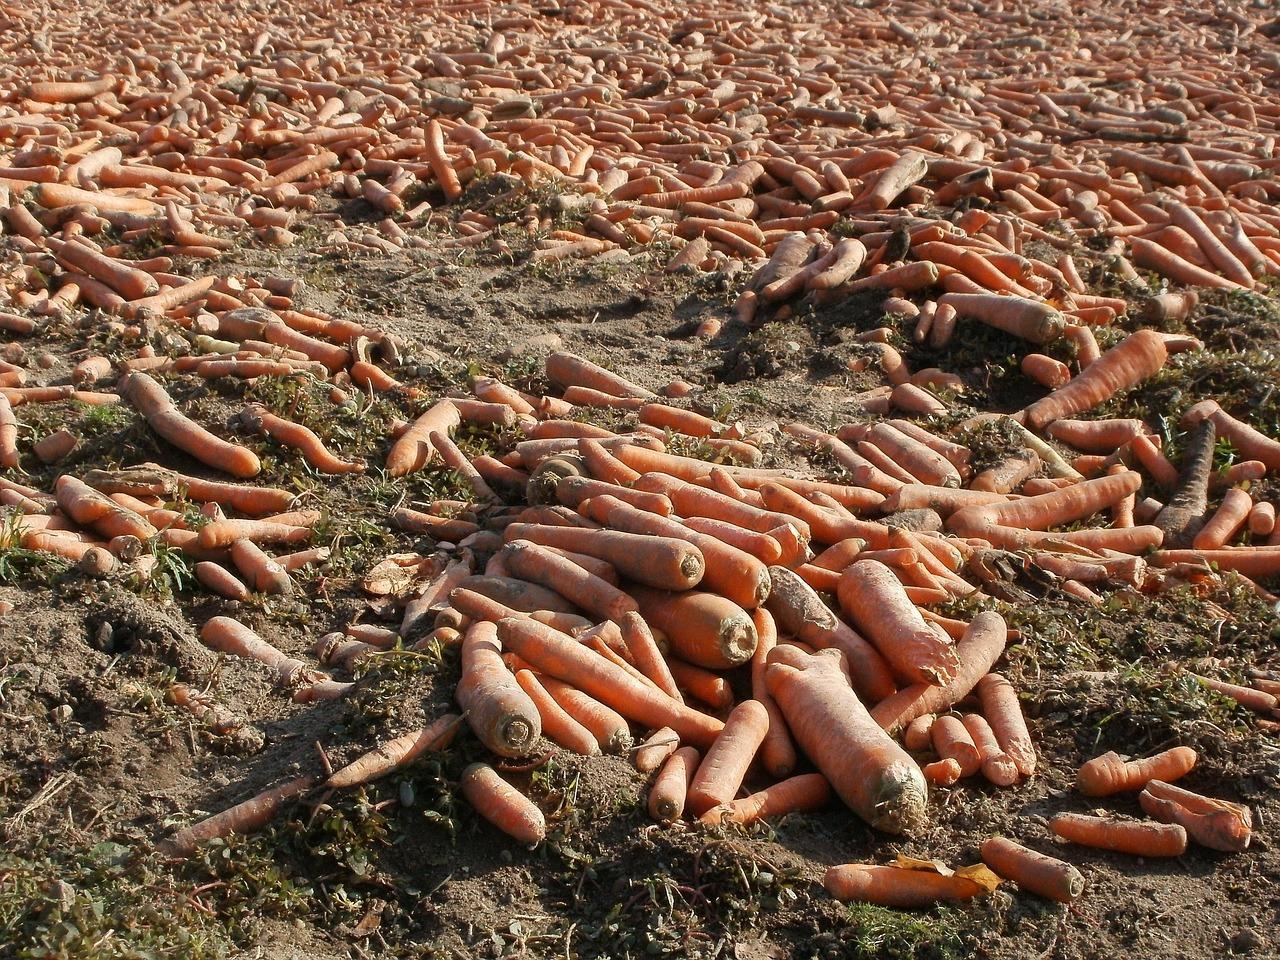
Mavuno ya zao aina ya karoti yakiwa yamekusanywa shambani, yakiandaliwa tayari kwa ajili ya usafirishaji kuelekea sokoni, ili ipate kuuzwa kwa watumiaji wengine.